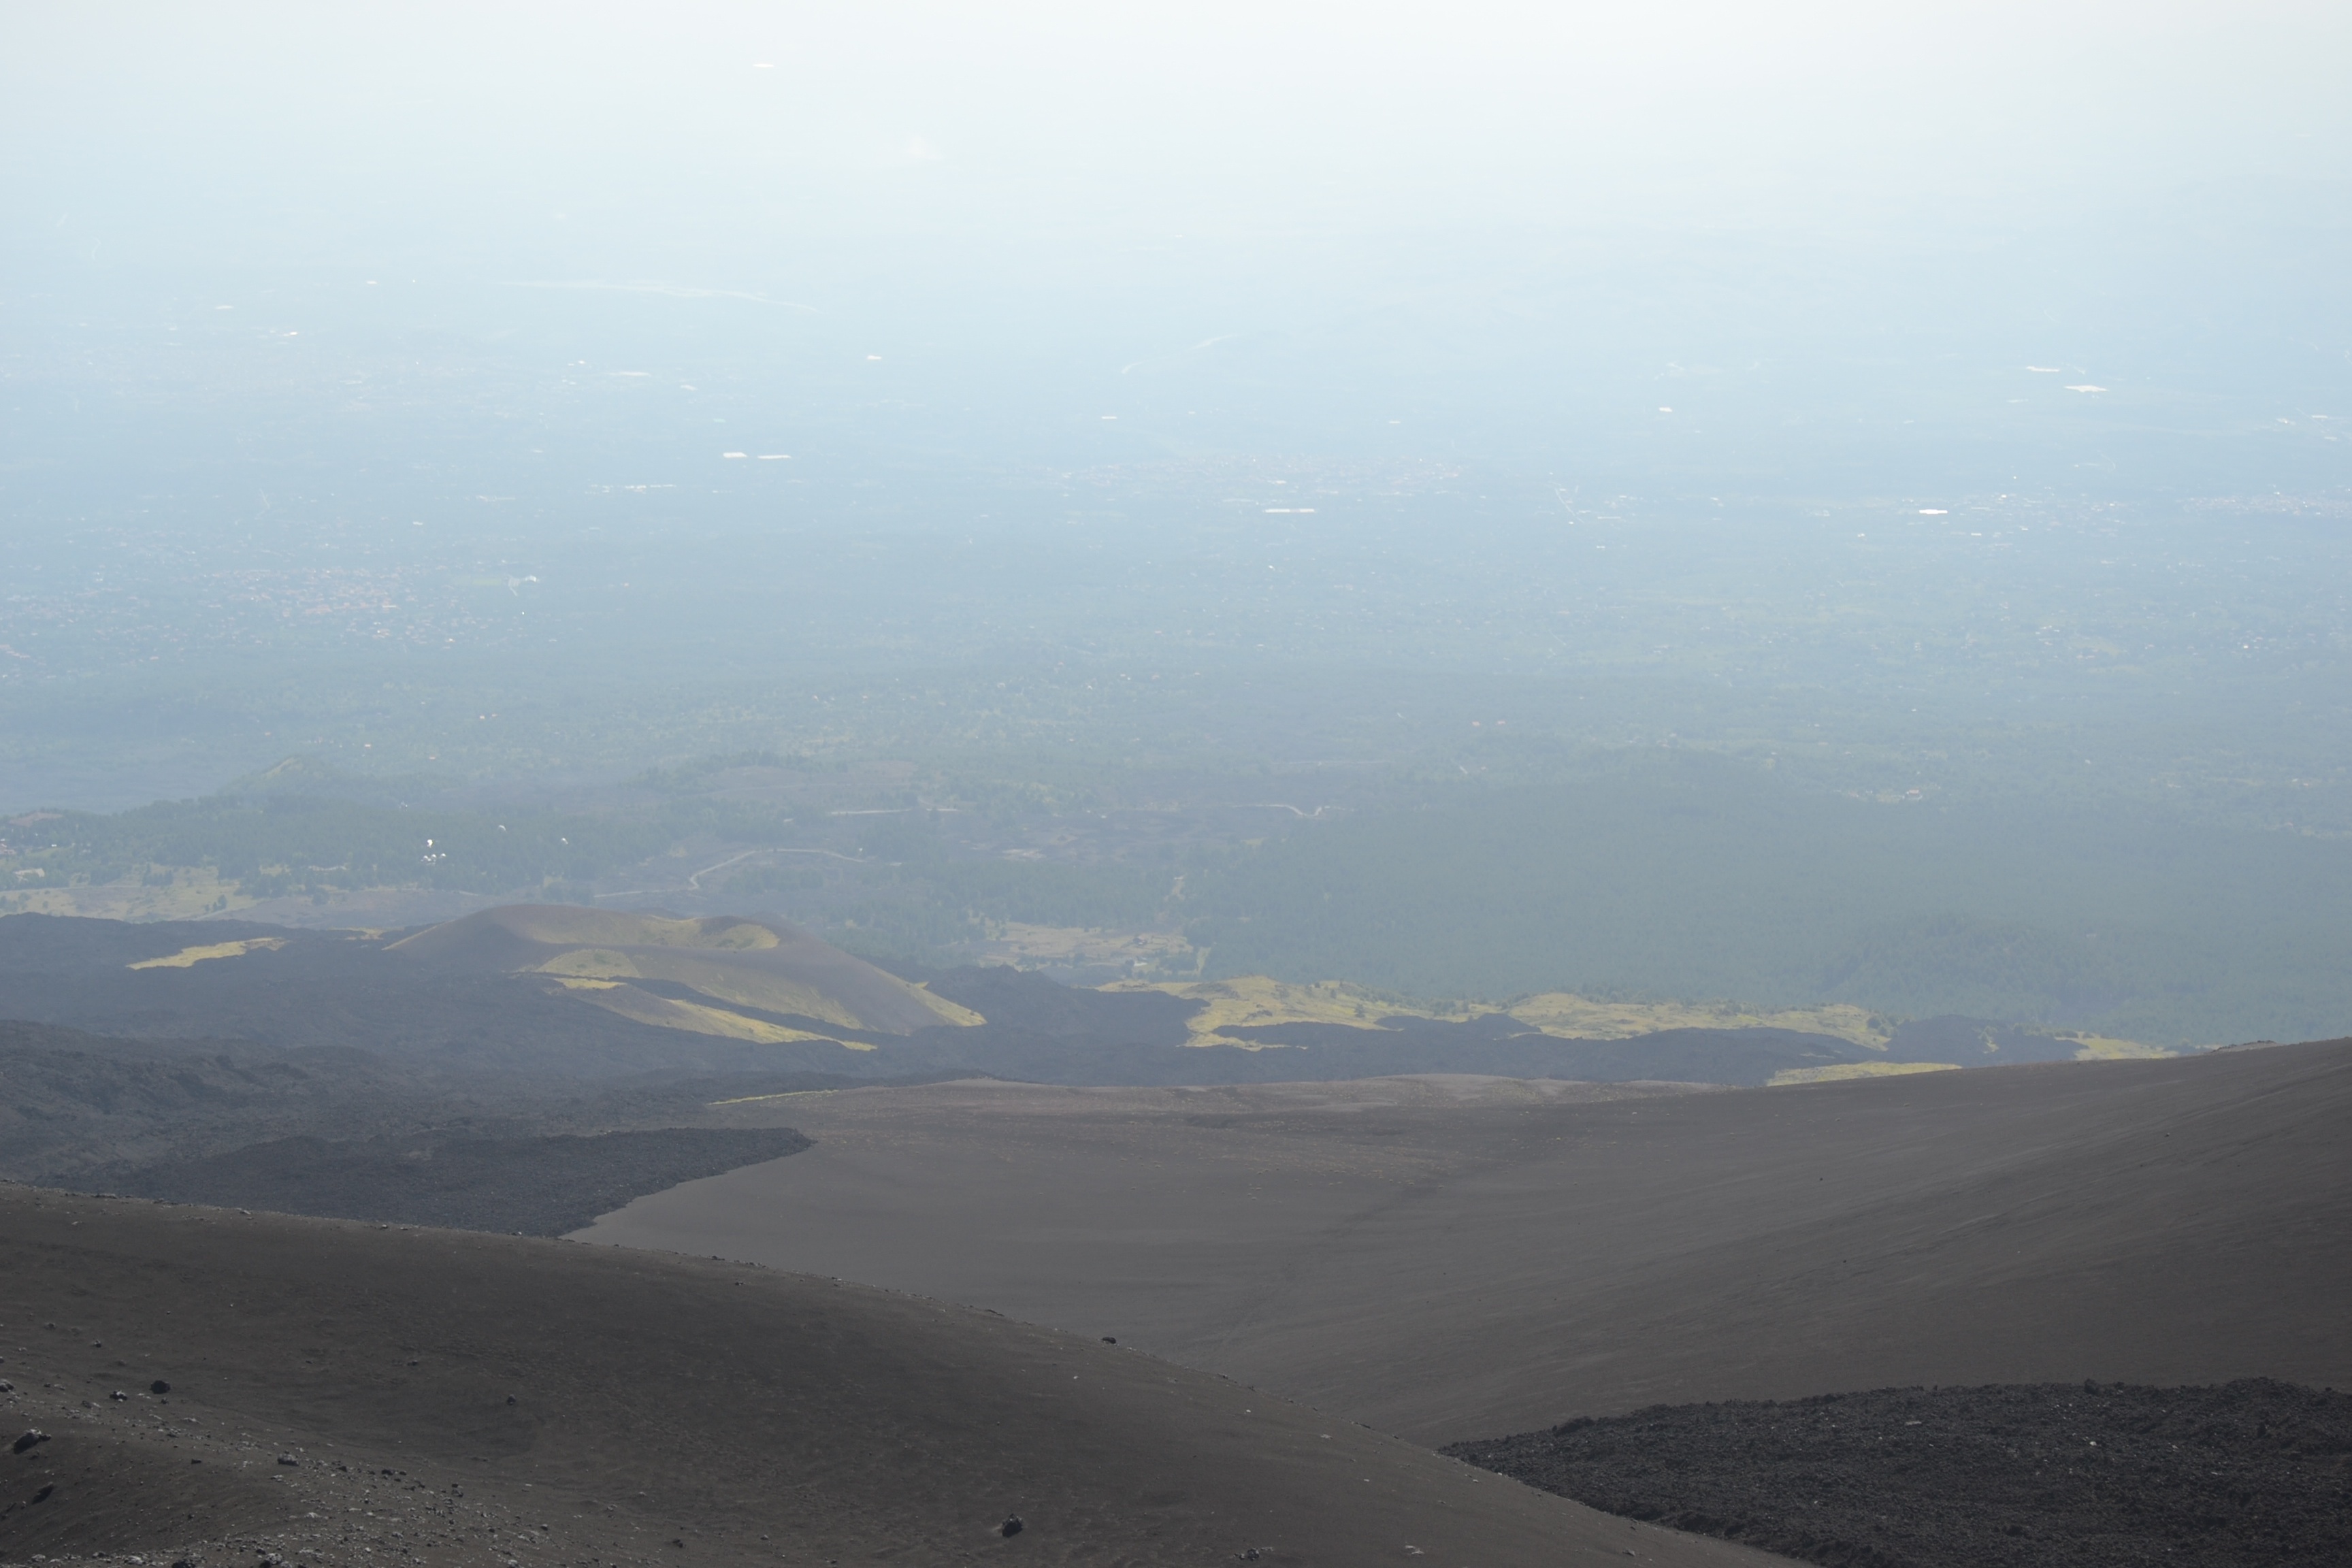
landscape, sea, coast, horizon, mountain, fog, mist, morning, hill, valley, flight, haze, ridge, plain, plateau, landform, aerial photography, natural environment, geographical feature, atmospheric phenomenon, atmosphere of earth, mountainous landforms